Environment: real
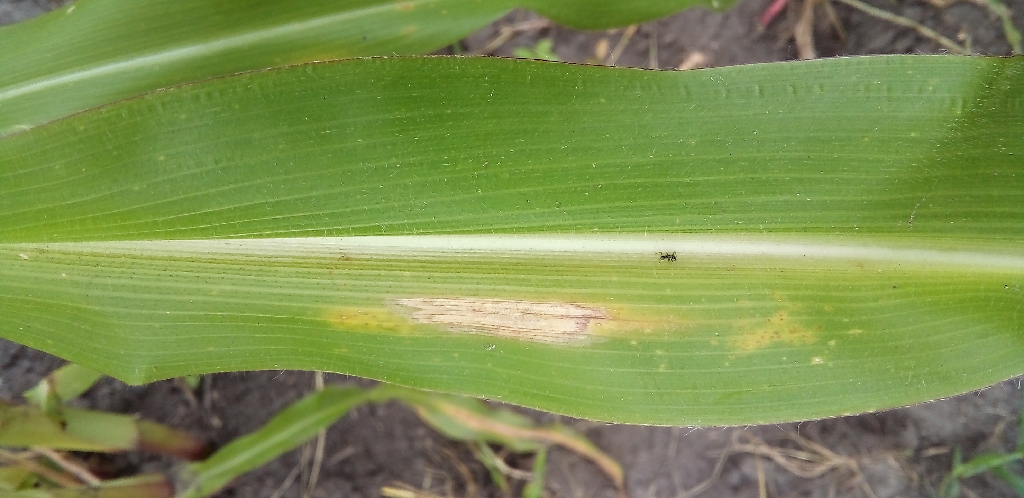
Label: northern_corn_leaf_blight